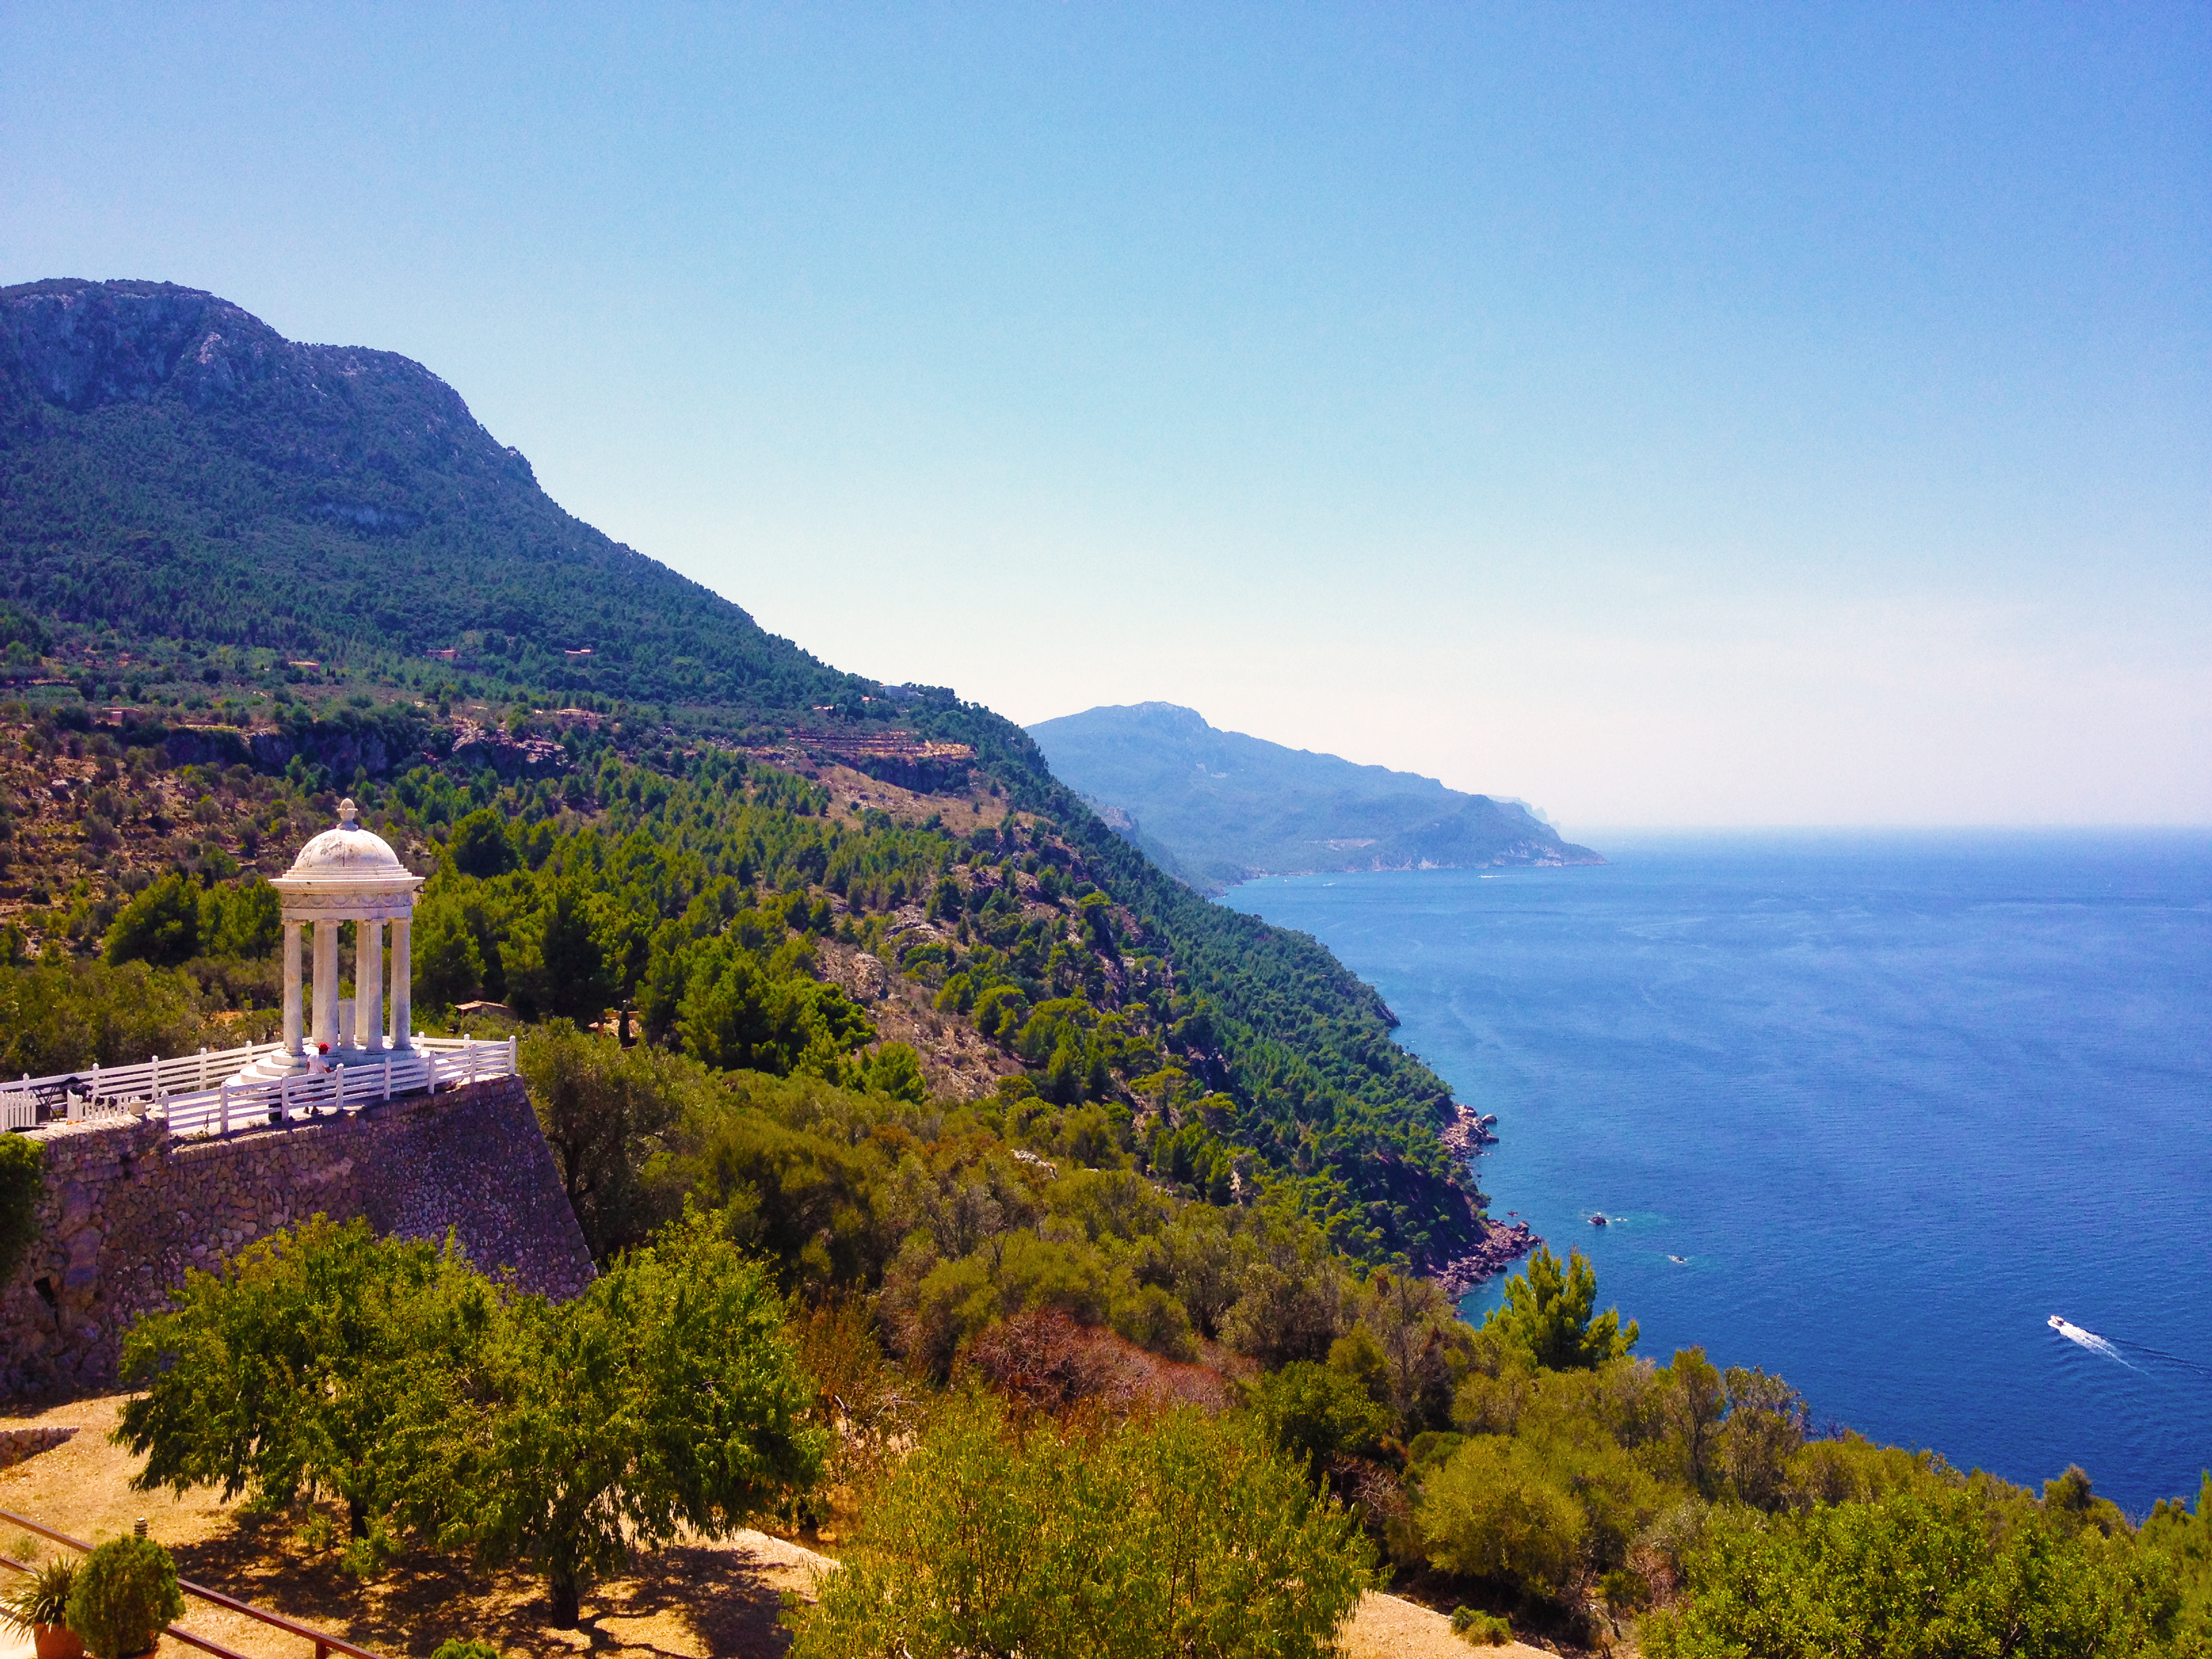
landscape, sea, coast, nature, ocean, mountain, hill, lake, mountain range, vacation, cliff, bay, reservoir, tourism, terrain, spain, mallorca, loch, cape, geographical feature